Super Bowl XVIII

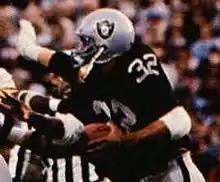
Marcus Allen rushes in Super Bowl XVIII.

The Raiders made it to their fourth Super Bowl in team history after posting a 12–4 regular-season record. Raiders quarterback Jim Plunkett completed 230 out of 379 (60.7 percent) passes resulting in 2,935 yards and 20 touchdowns. His favorite target was tight end Todd Christensen, who led the NFL with 92 receptions for 1,247 yards and 12 touchdowns. Wide receivers Cliff Branch and Malcolm Barnwell combined for 74 receptions, 1,209 yards, and 6 touchdowns. But the largest impact on offense was running back Marcus Allen. In just his second NFL season, Allen led the team in rushing yards (1,014) and total yards from scrimmage (1,604), while ranking second on the team in receptions (68) and touchdowns (11). But Allen was not the only key running back on the team. Kenny King and Frank Hawkins combined for 1,119 total rushing and receiving yards, and 10 touchdowns. Los Angeles also had a powerful special teams attack led by Greg Pruitt, who led the NFL in punt returns (58), and punt return yards, setting a new NFL record with 666. He also added another 604 yards returning kickoffs and rushed for 154 yards and two scores.